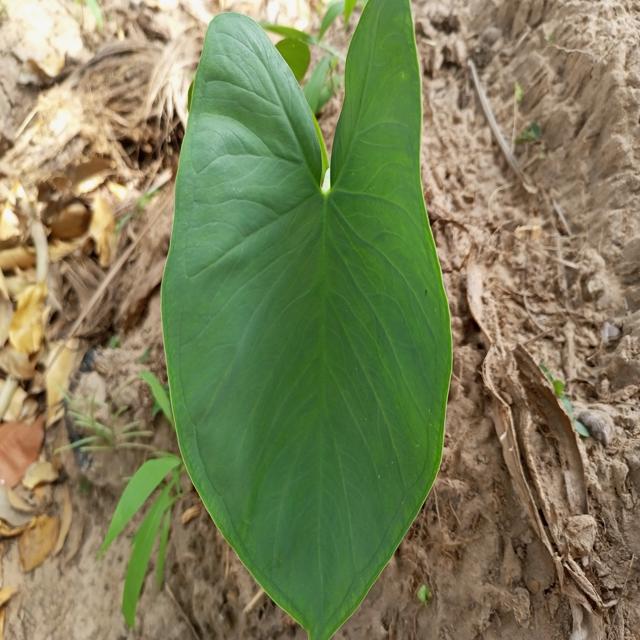
Label: Healthy